Ancient Egyptian literature

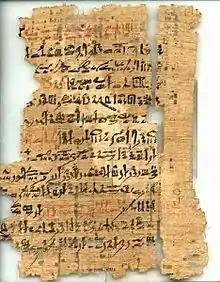
A New Kingdom copy on papyrus of the "Loyalist Teaching", written in hieratic script

Parkinson writes that nearly all literary texts were pseudonymous, and frequently falsely attributed to well-known male protagonists of earlier history, such as kings and viziers. Only the literary genres of "teaching" and "laments/discourses" contain works attributed to historical authors; texts in genres such as "narrative tales" were never attributed to a well-known historical person. Tait asserts that during the Classical Period of Egypt, "Egyptian scribes constructed their own view of the history of the role of scribes and of the 'authorship' of texts", but during the Late Period, this role was instead maintained by the religious elite attached to the temples.